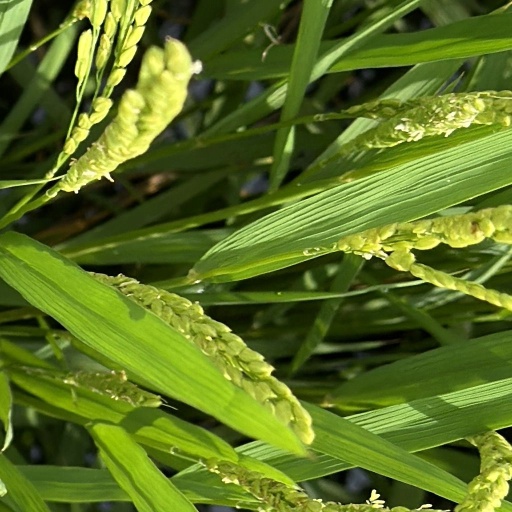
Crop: rice